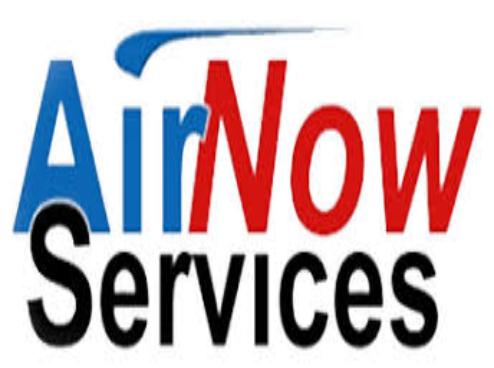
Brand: AirNow
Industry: Others